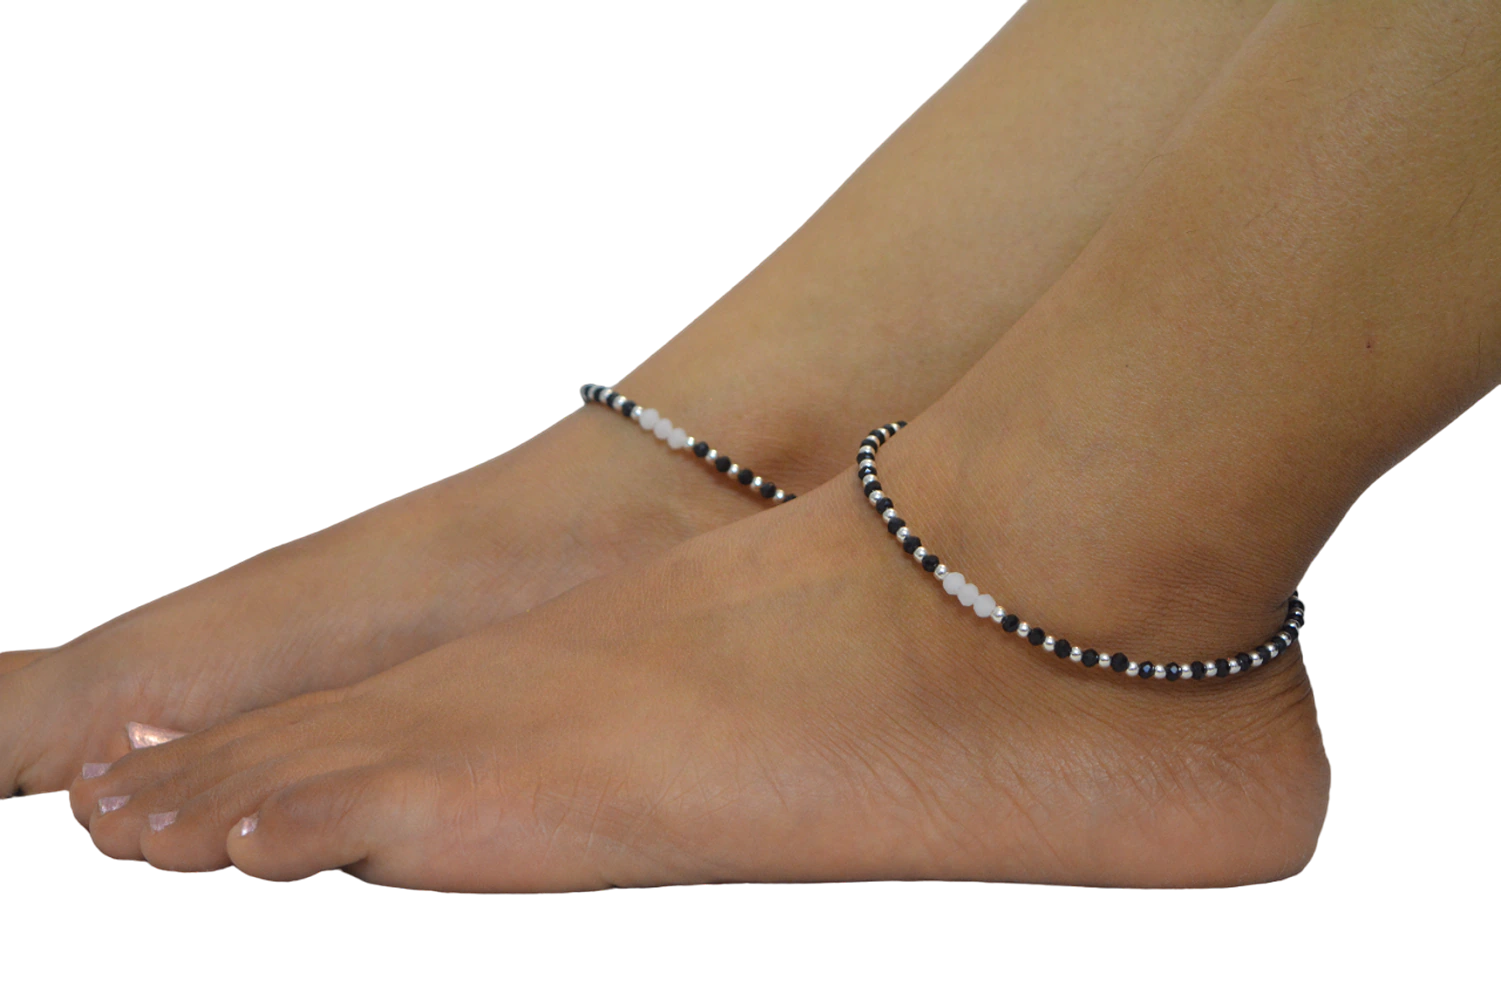
Mewow Trends Monochrome Magic Adjustable Alloy Anklet (Pair of 2)
Type: Anklets
Brand: MEWOW TRENDS
Price: Rs. 179
 Elevate your look with Mewow Trends' stunning anklets. Made with the highest quality materials, our anklets are designed to last and are perfect for any occasion. Whether you're dressing up for a night out, or just want to add a splash of color to your everyday look, our anklets have got you covered.